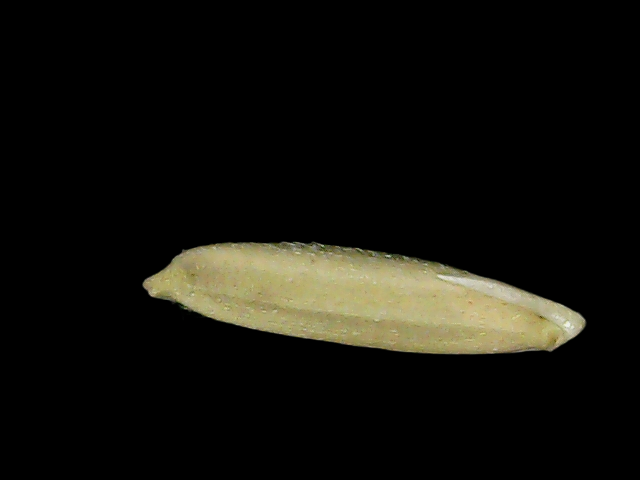
Rice variety: Br23